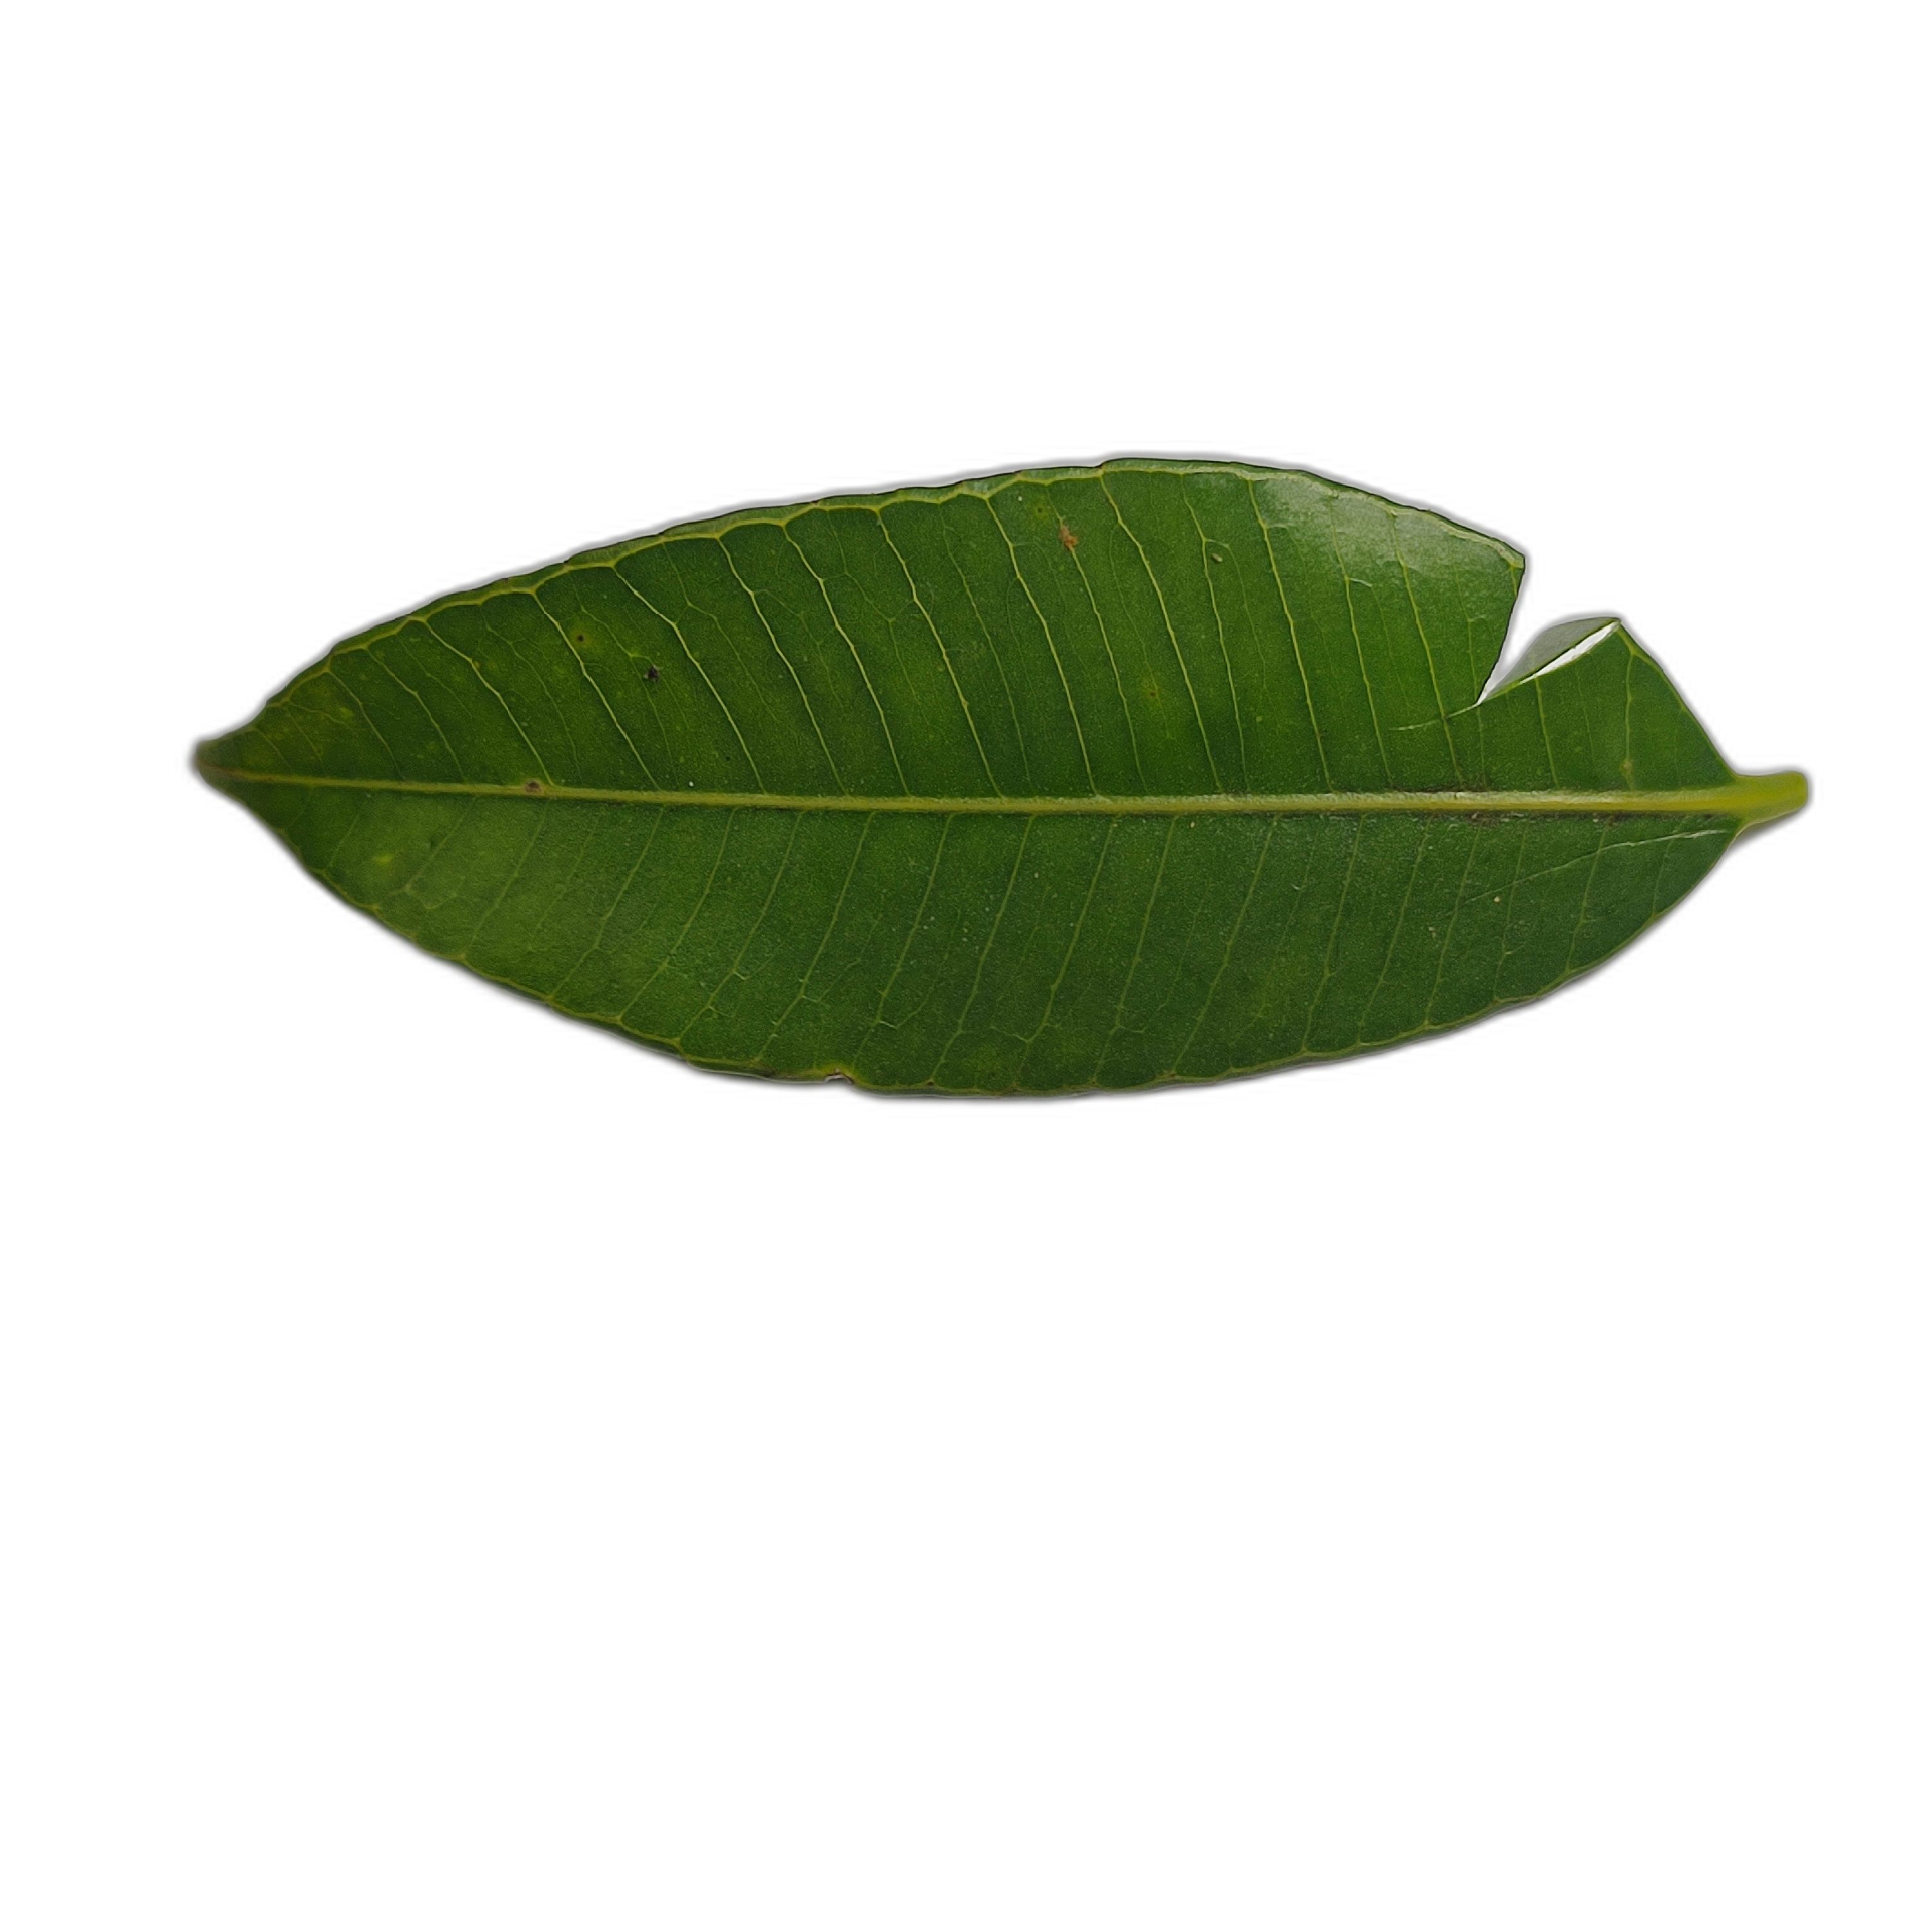
Label: healthy